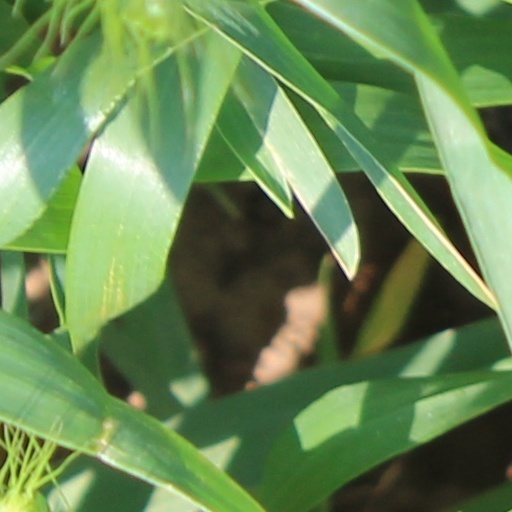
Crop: wheat